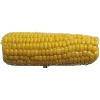
Label: Corn 1